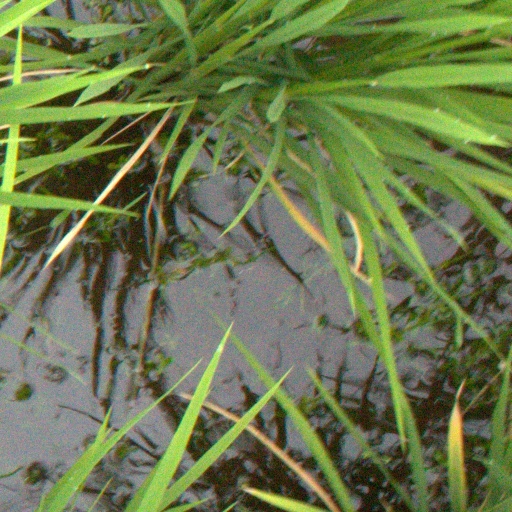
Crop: rice